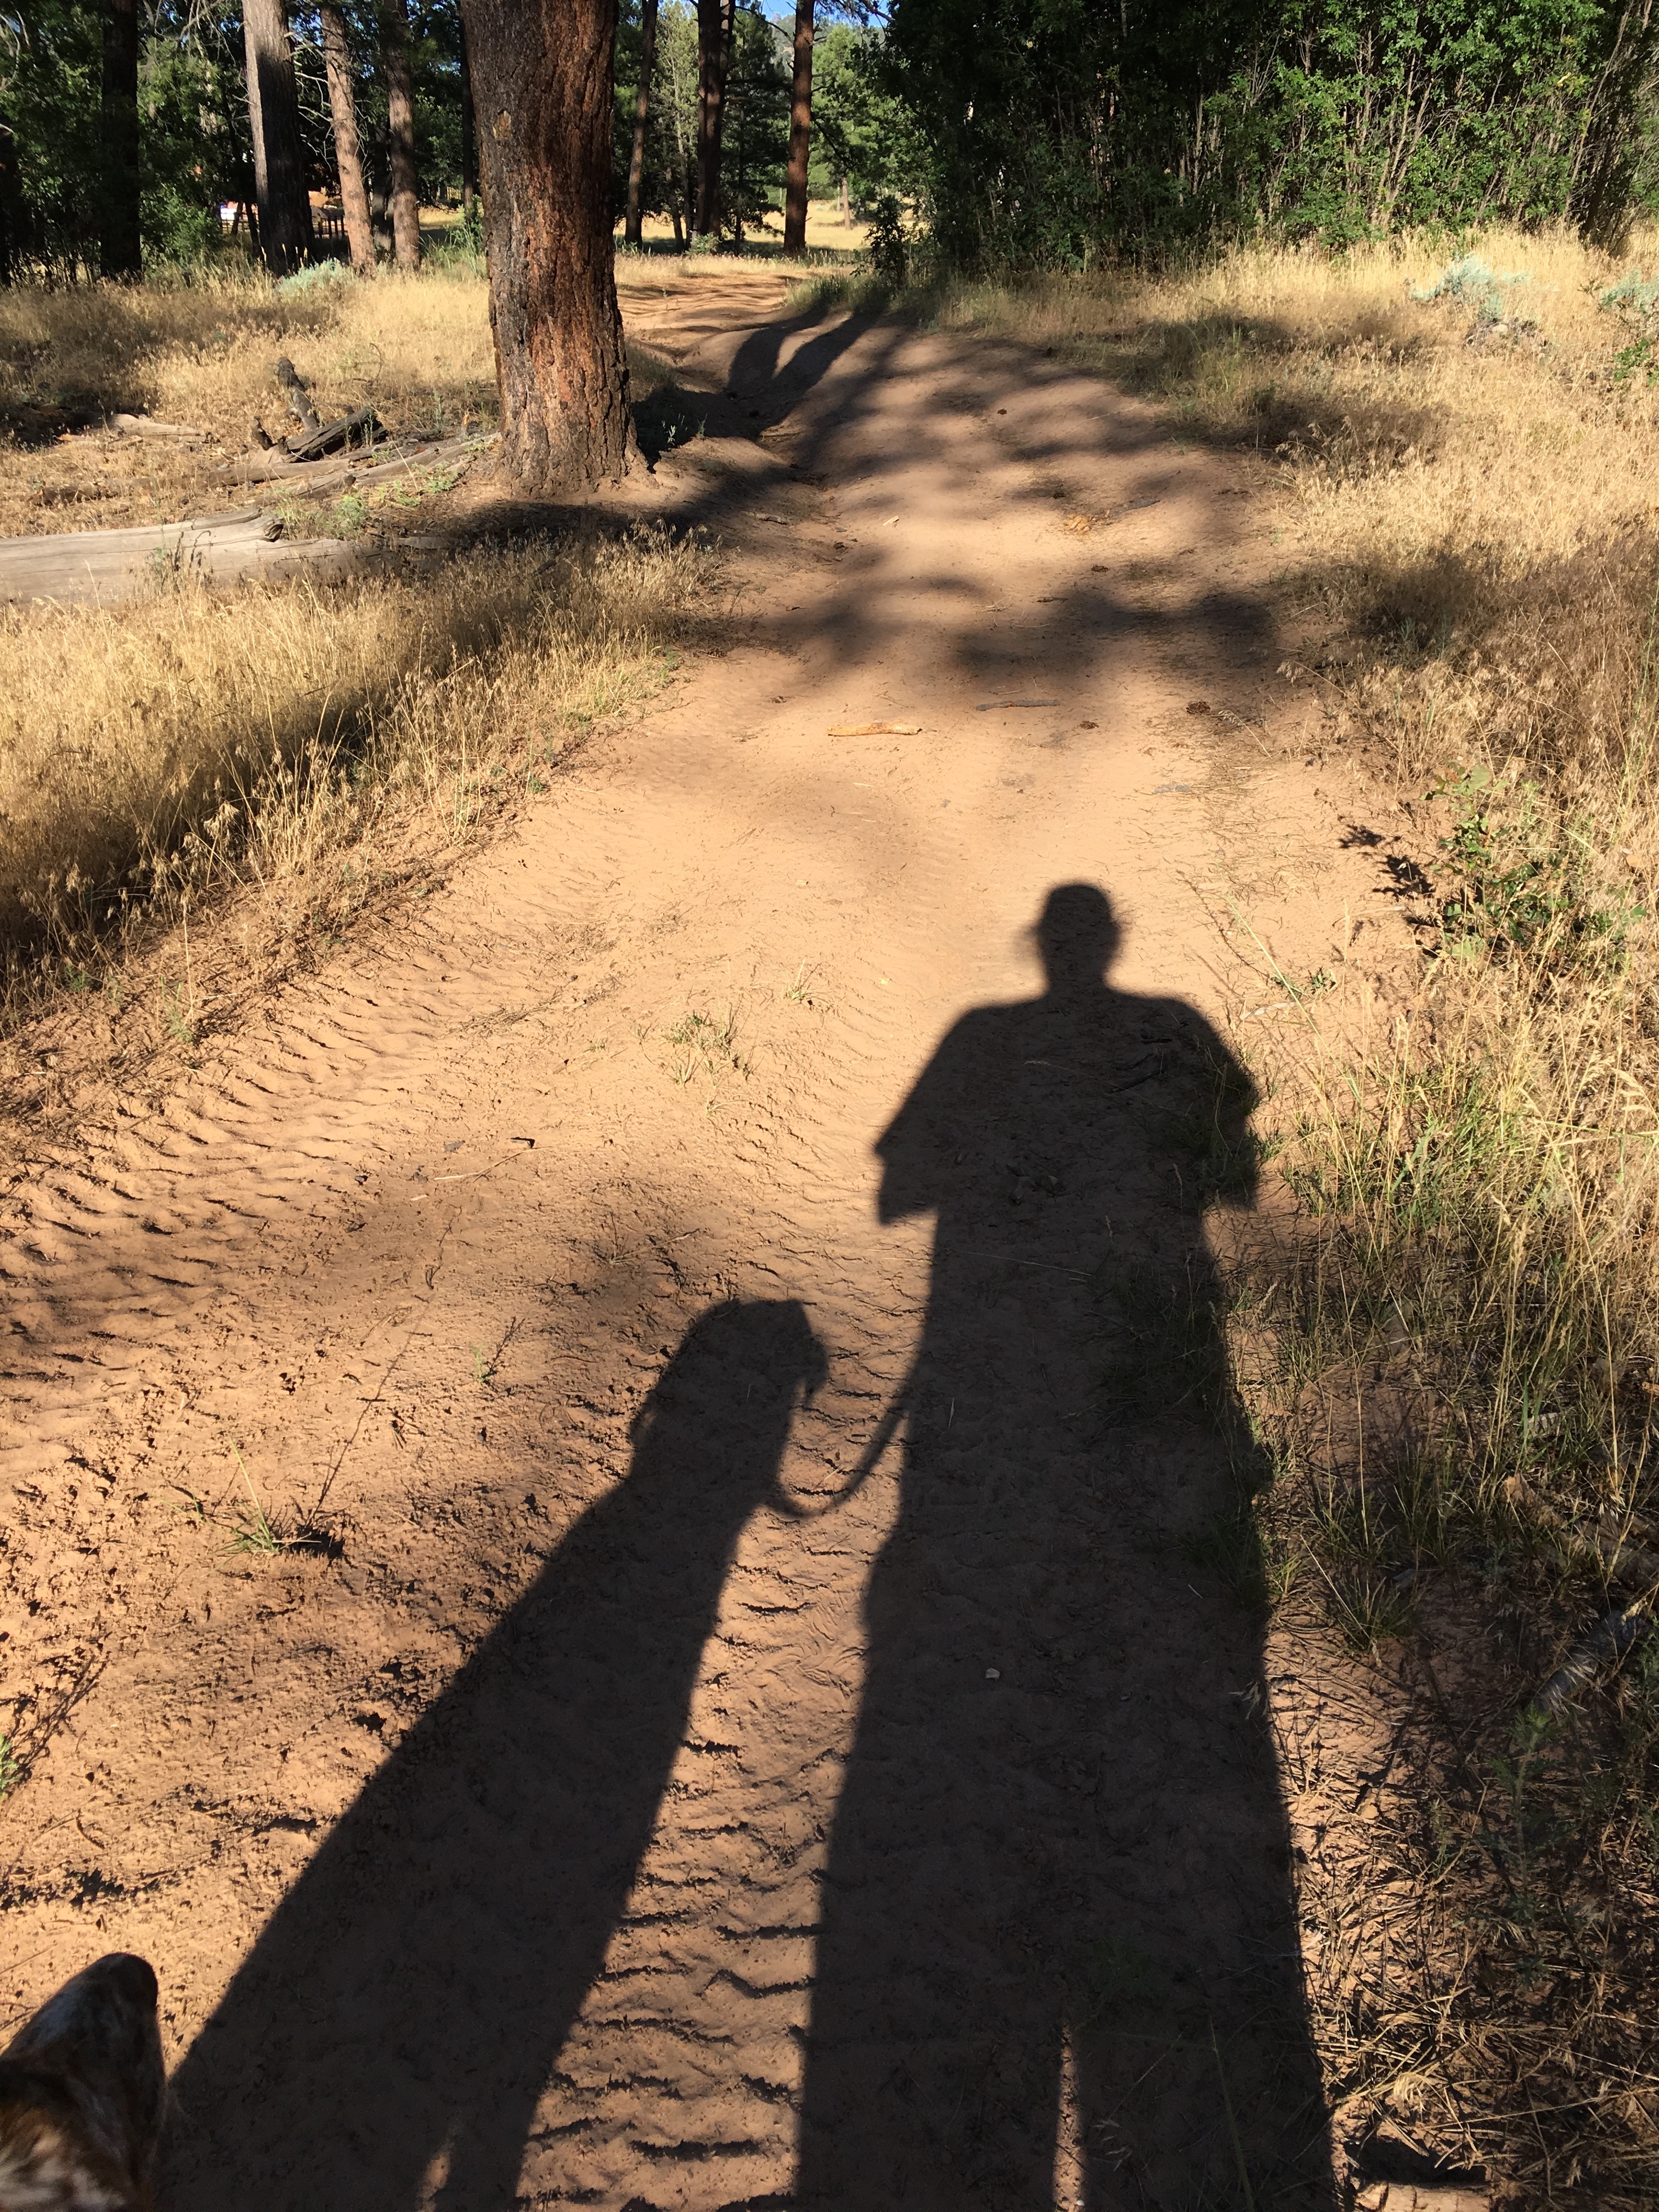
tree, nature, grass, walking, road, trail, shadow, soil, rural area